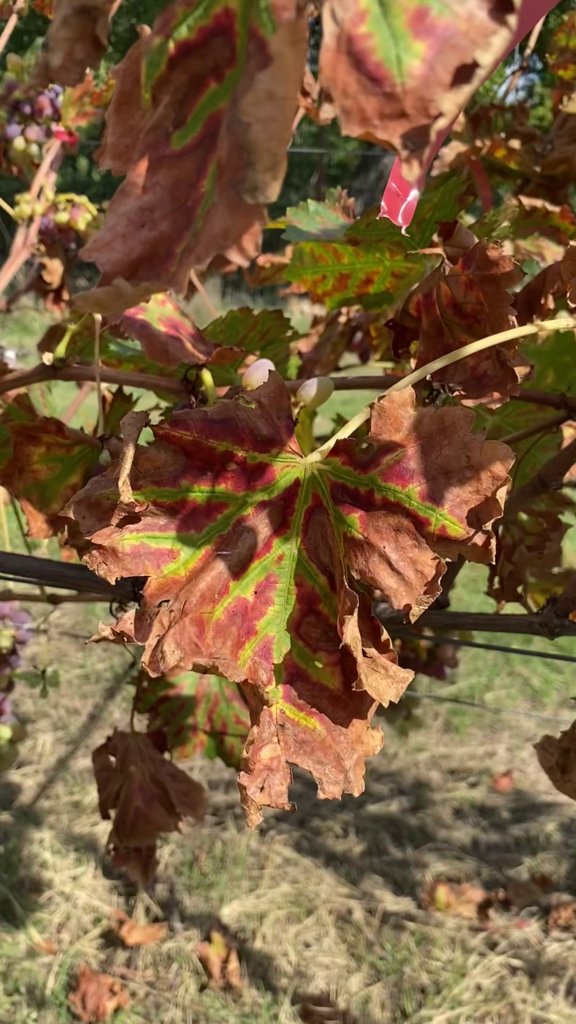
Berries visible: 20
Grape clusters: 3